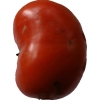
Label: tomato